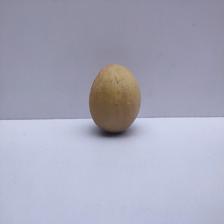
Size: Medium